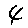
Label: 4